Port Credit

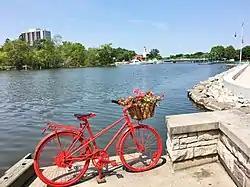
Scene of Port Credit marina with the lighthouse replica in the background

Port Credit is a neighbourhood in the south-central part of the City of Mississauga, Ontario, Canada, located at the mouth of the Credit River on the north shore of Lake Ontario. Its main intersection is Hurontario Street and Lakeshore Road, about east of the river. Until 1974, Port Credit was an incorporated town. Its approximate boundaries are the Canadian National Railway to the north, Seneca Avenue to the east and Shawnmarr Road to the west. It had a population of 10,260 at the 2001 census.